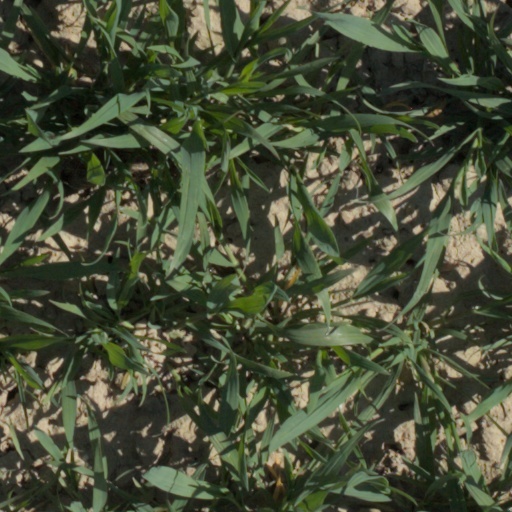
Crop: wheat